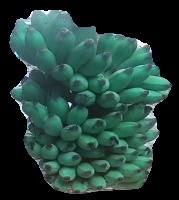
Variety: elakki-bale
Grade: grade2